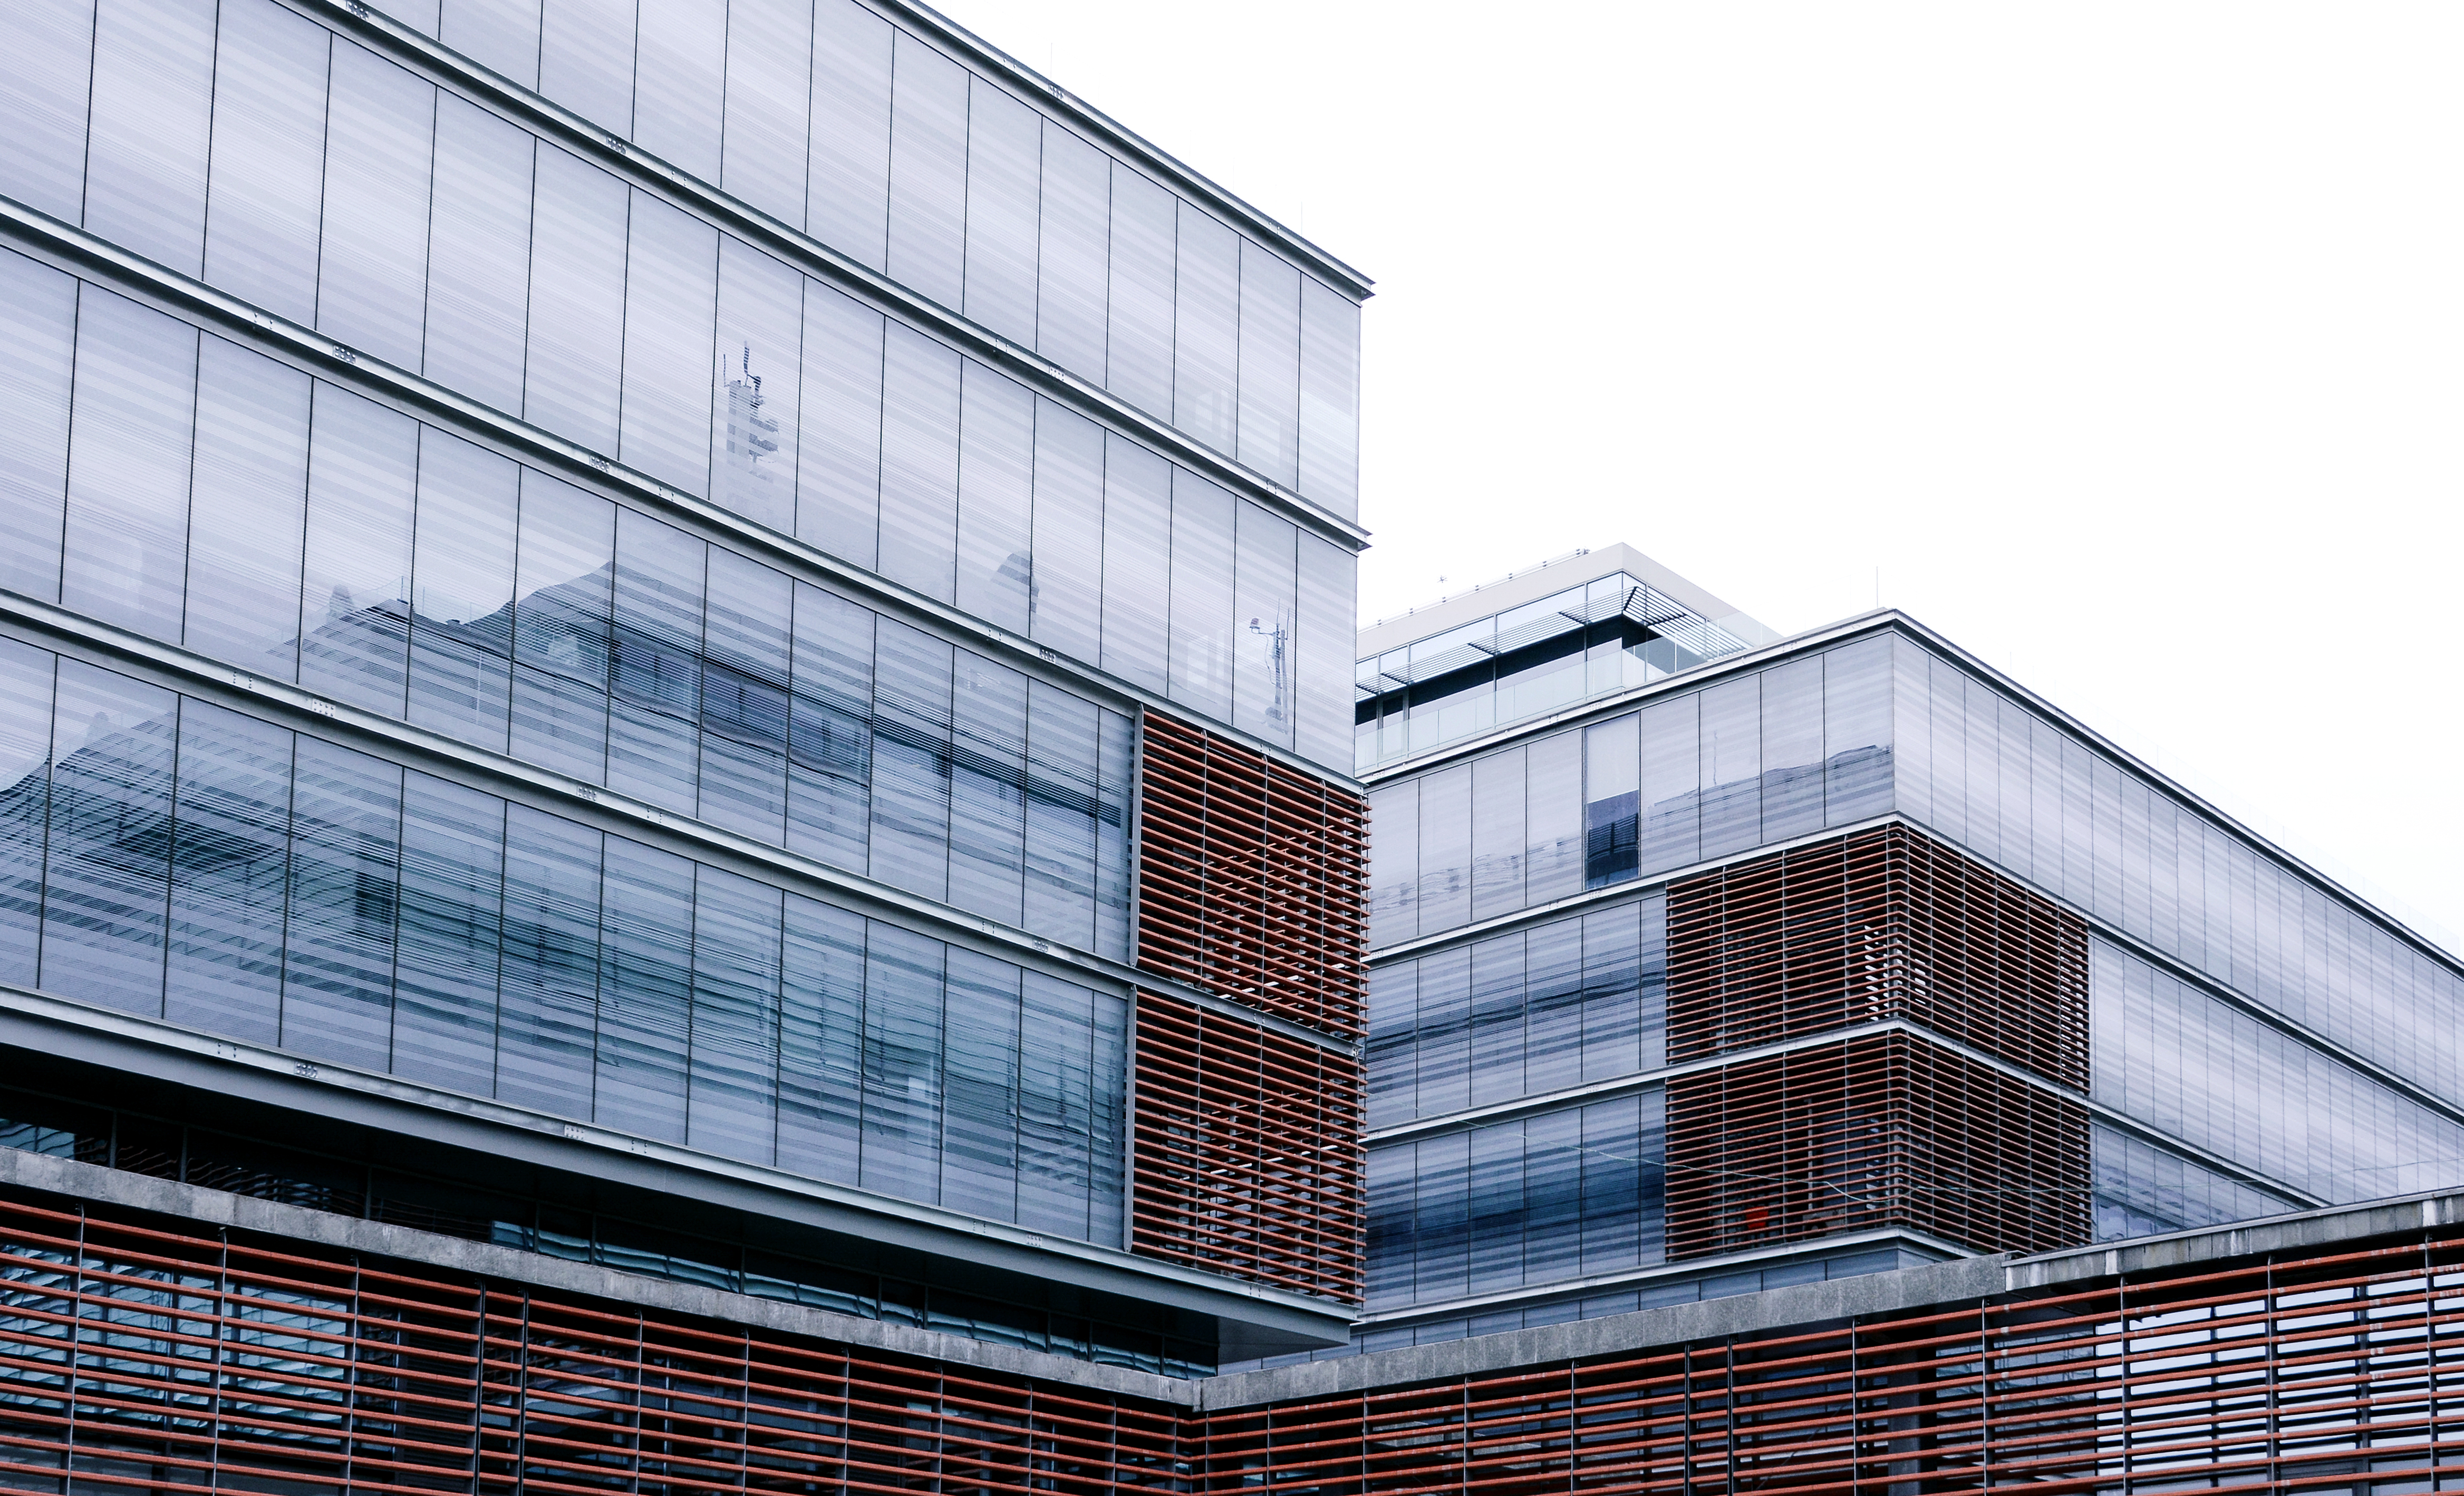
architecture, glass, building, skyscraper, reflection, geometry, facade, professional, tower block, commercial building, headquarters, daylighting, office block, brutalist architecture